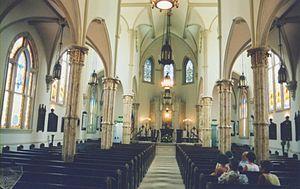
La synagogue Mickvé Israël de Savannah est la plus ancienne des trois synagogues de cette ville du Sud des États-Unis. L'édifice est de style gothique et date des années 1870, mais la congrégation elle-même remonte à la première communauté juive de Savannah établie en 1733, cinq mois après la fondation de la colonie de Géorgie, ce qui en fait la troisième plus ancienne congrégation juive du pays, après celles de New York et de Newport.
Une synagogue est un lieu de culte juif.
L’histoire des Juifs aux États-Unis est liée aux vagues d'immigration européennes dues aux perspectives sociales et économiques des États-Unis d'Amérique et alimentées par l'antisémitisme et les persécutions des Juifs d'Europe. L'antisémitisme aux États-Unis a de fait toujours été moins répandu qu'en Europe.